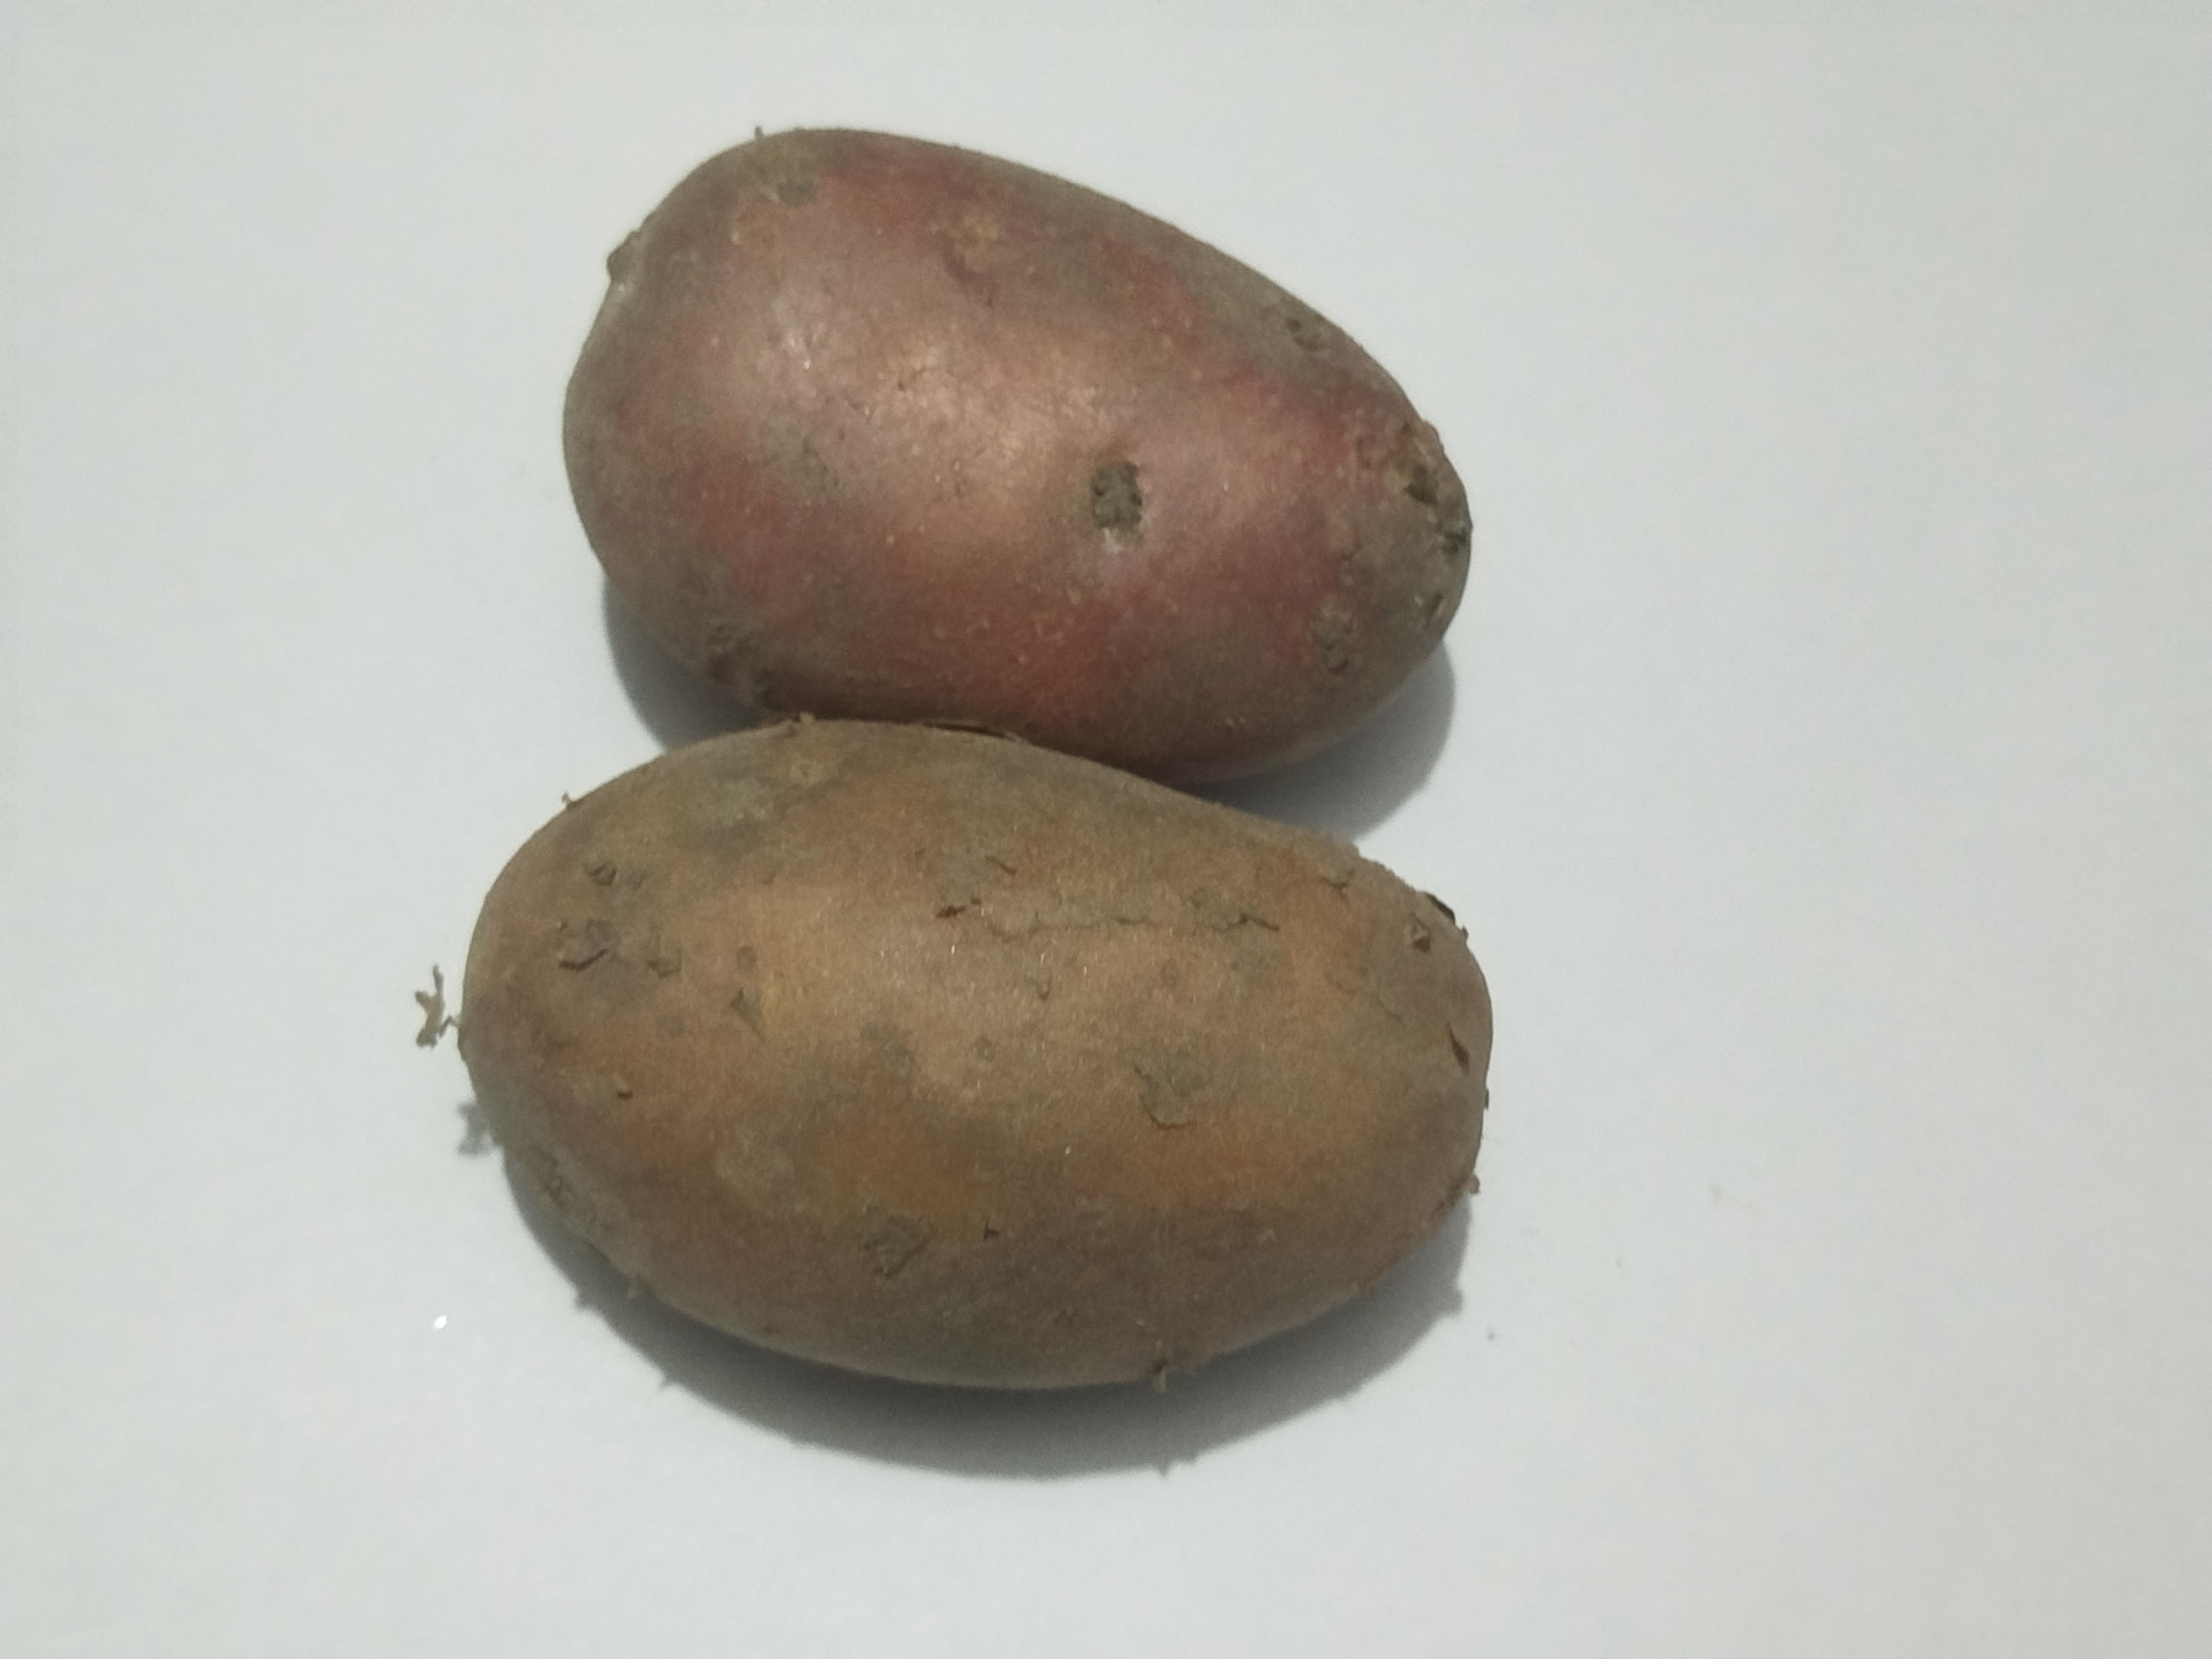
Label: Potato